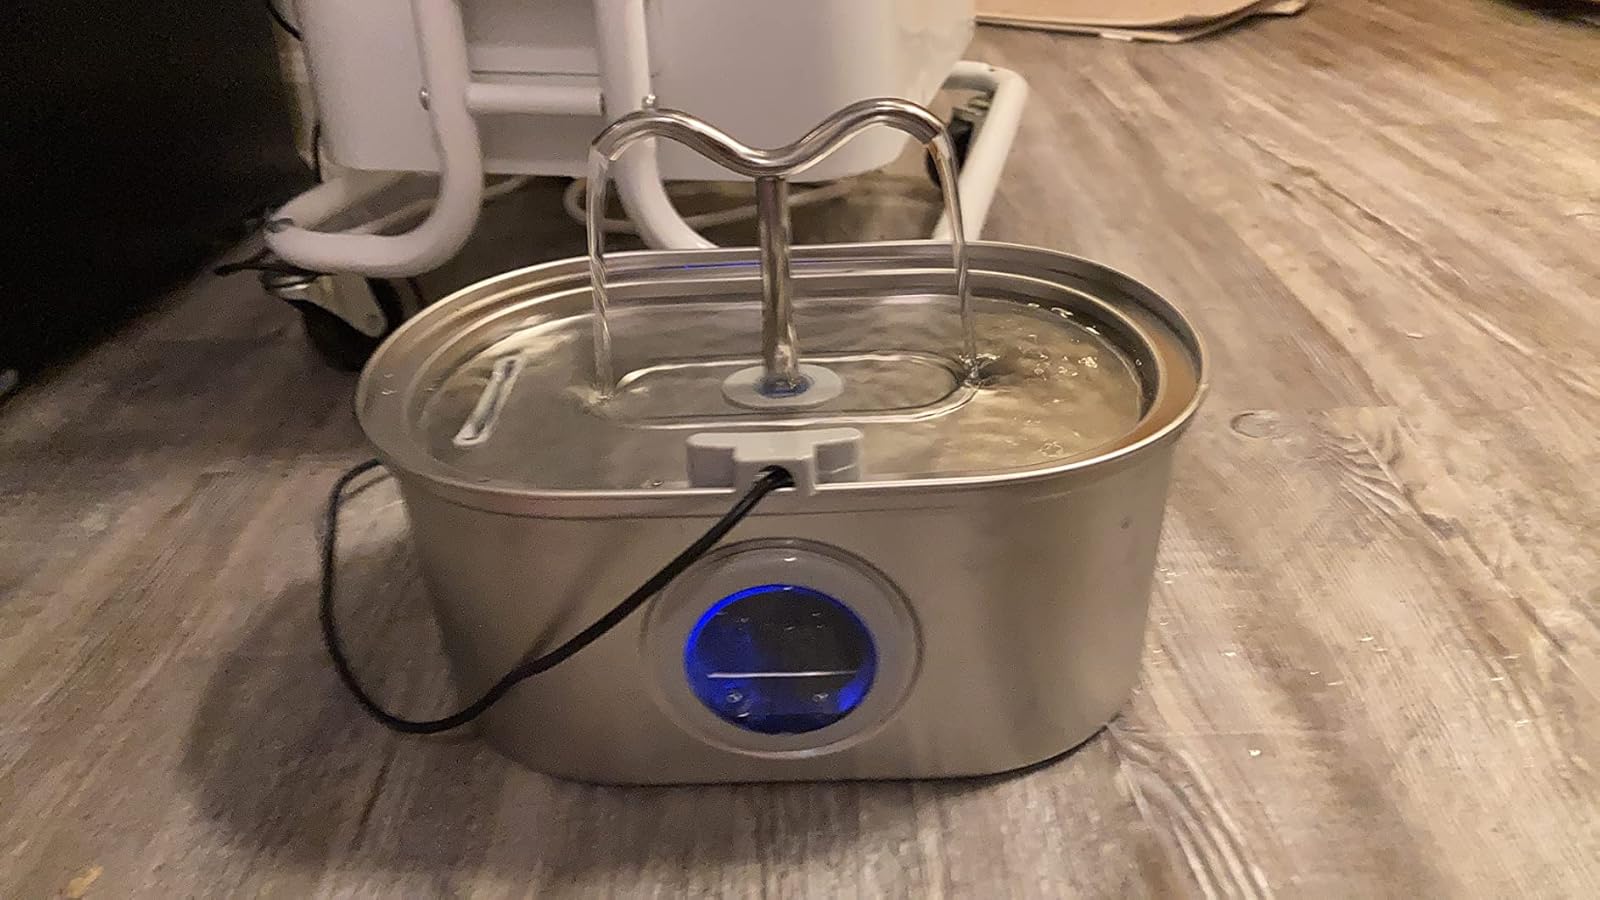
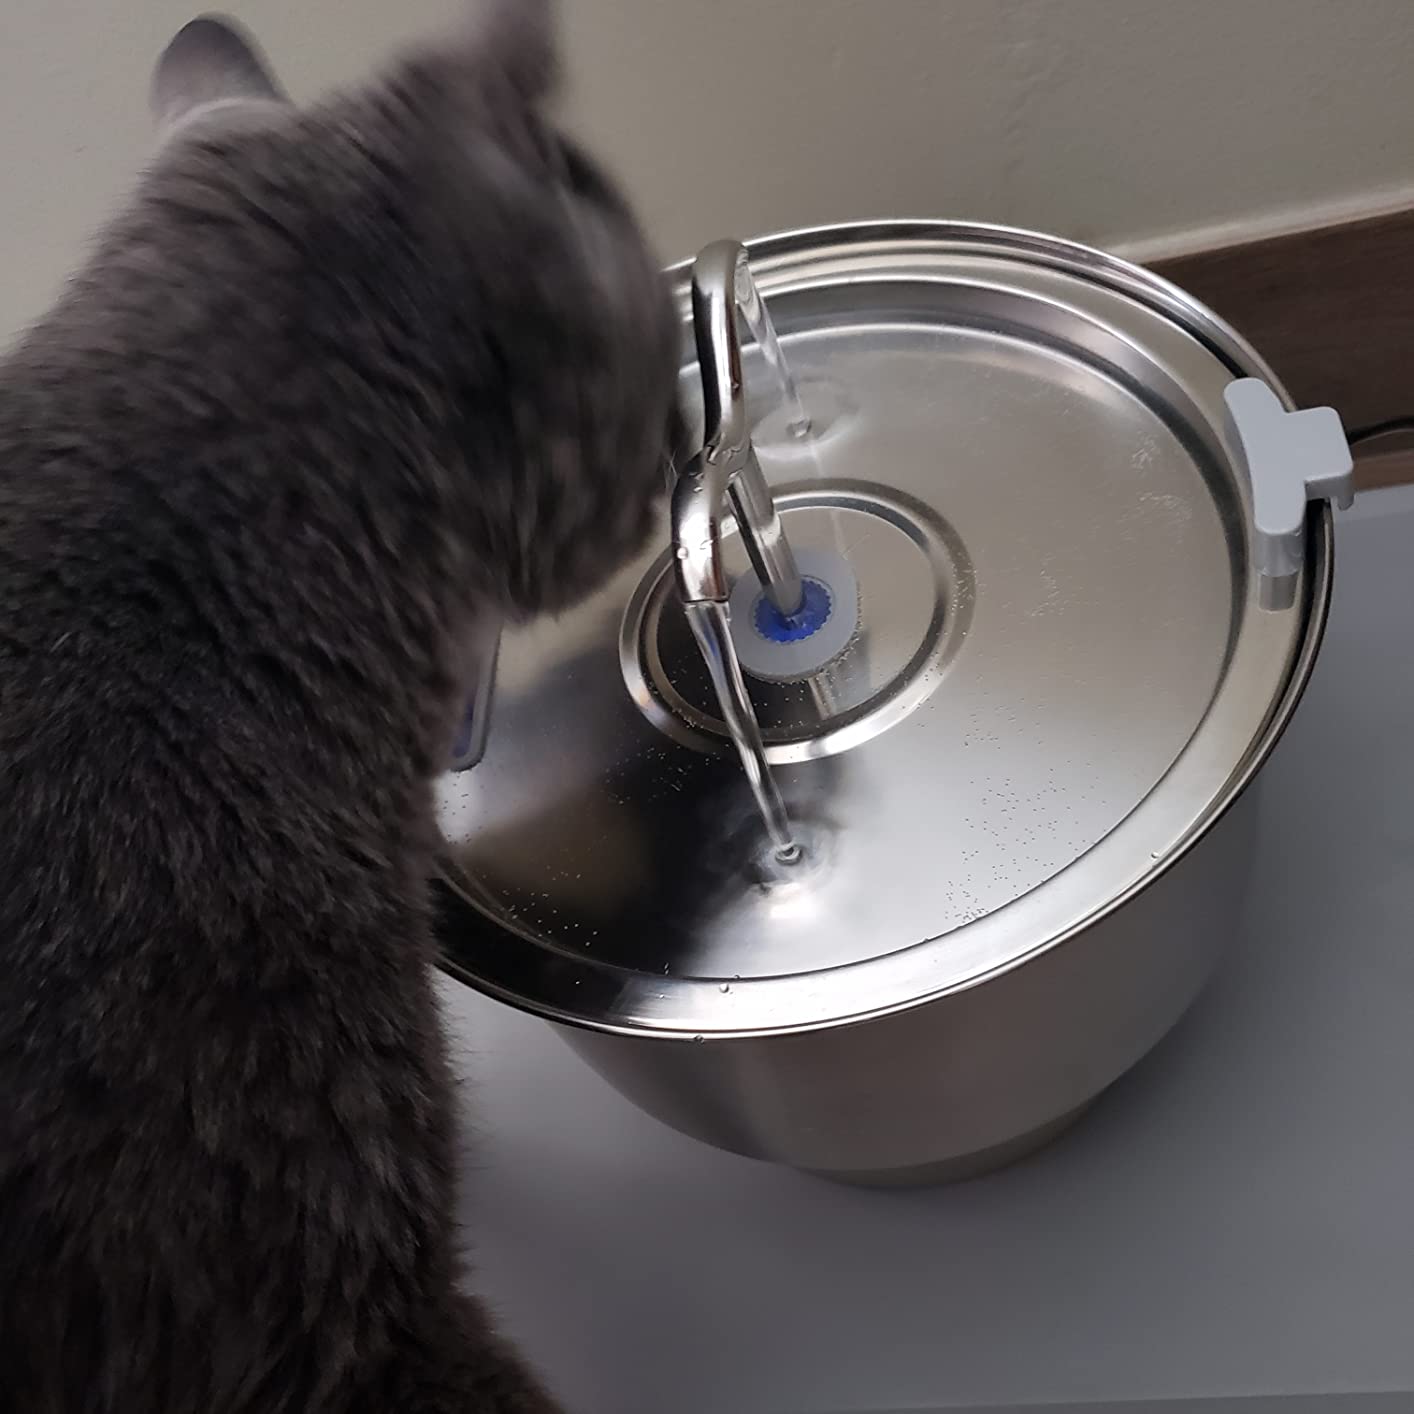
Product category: items_bowl
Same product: no